Vaapsi

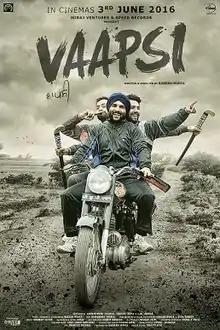

Vaapsi ("Return") is an Indian Punjabi language drama film directed by Rakesh Mehta and starring Harish Verma, Sameksha, Dhrriti Saharan and Gulshan Grover as the main protagonists of the film. This film is about a young probable hockey player, Ajit Singh, who gets trapped in a tragic situation during the dark days of Punjab. The trailer of the movie was released on 13 April 2016. The release date of the film is 3 June 2016.